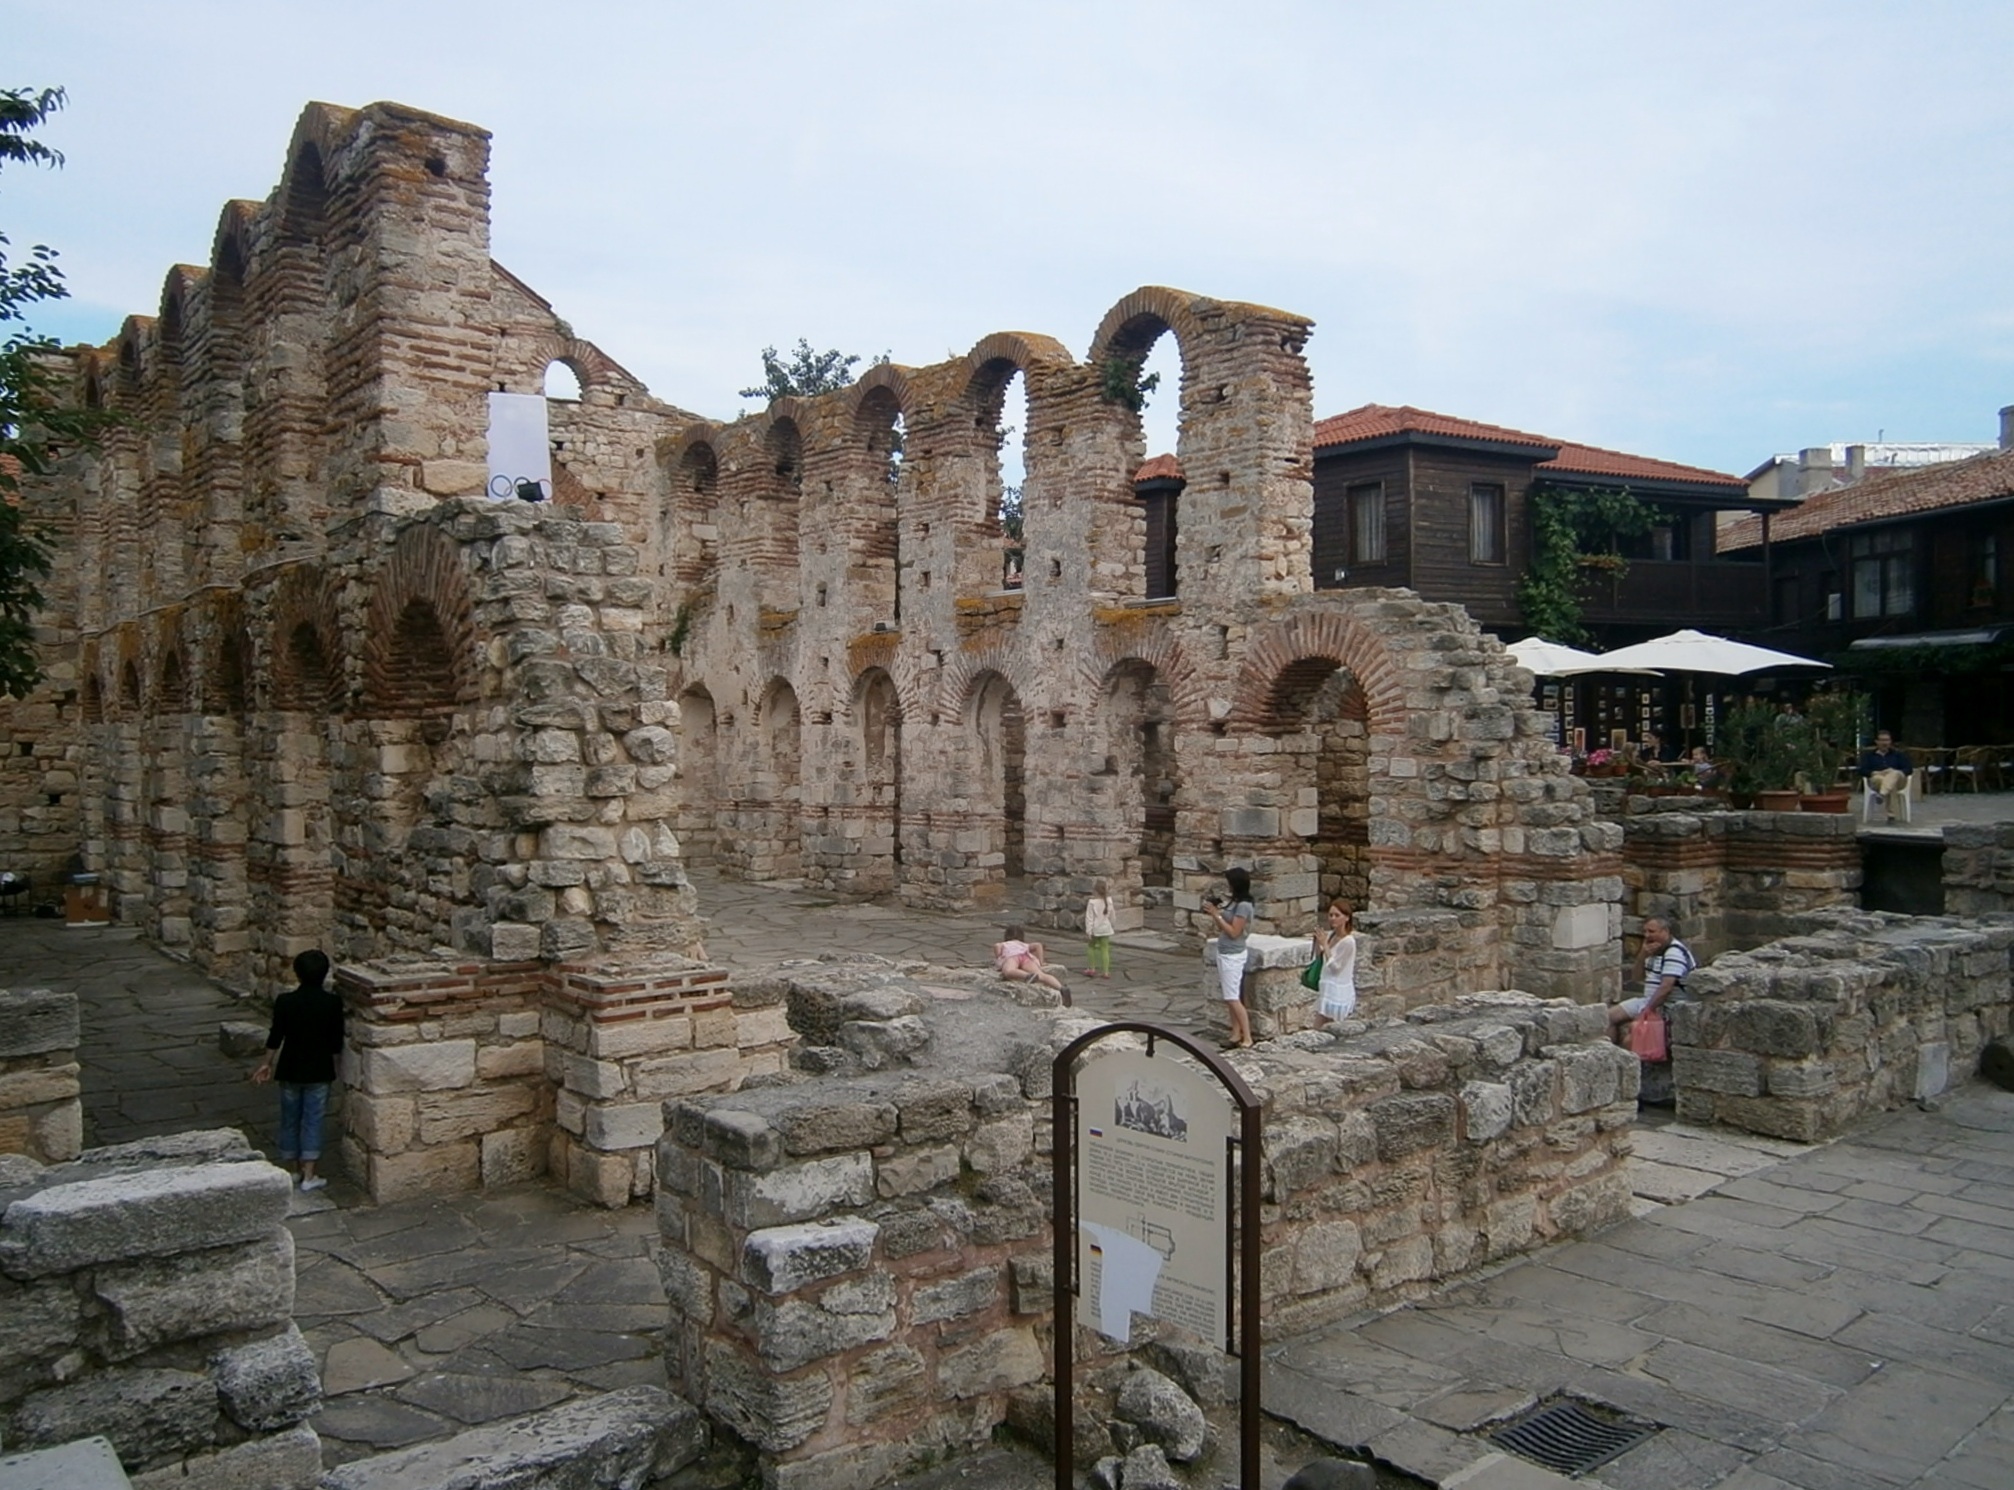
town, building, palace, wall, monument, village, fortification, temple, ruins, monastery, history, middle ages, bulgaria, nessebar, archaeological site, unesco world heritage site, historic site, ancient history, sunny beach, ancient roman architecture